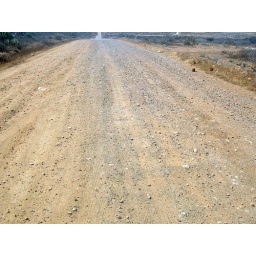
The road quality. You still had to go slow in a minivan due to flying rocks underneath the chassis.